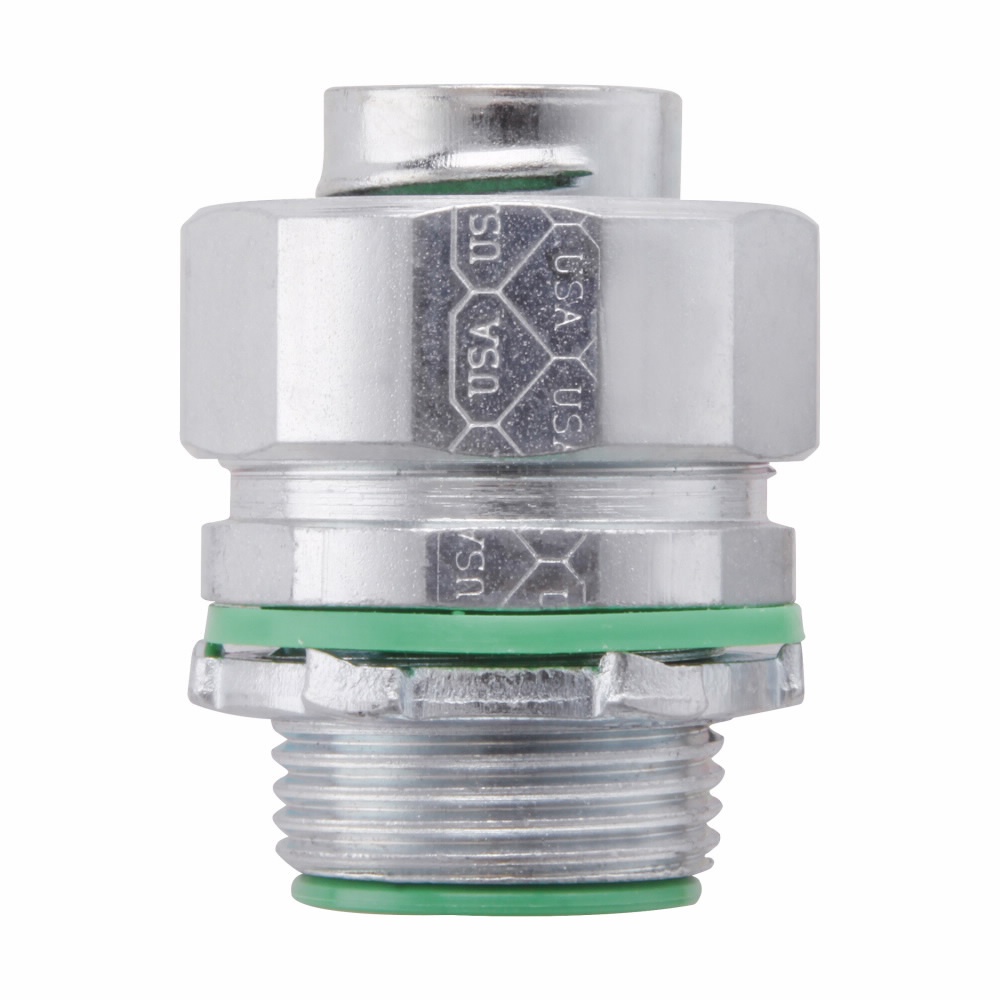
Crouse-Hinds LTK75
Eaton Crouse-Hinds series LTK liquidtight connector, FMC, Straight, Non-insulated, Steel, Low profile, 3/4" Crouse-Hinds LTK75 is now available new, surplus, and used from Williams Automation. If you need a specific firmware or series relating to this item, please call or email us with your request. We can also provide specifications and/or a data sheet for this item upon request. Please call or email us if you require one. Please note we offer UPS Next Day Air shipping for all orders. Please be sure to select next day shipping at checkout, and we will provide same-day shipment. Call (803) 761-7027 if you have any questions about availability, or email us at sales@williamsautomation.com .
Brand: Williams Automation
Category: Hardware > Power & Electrical Supplies > Conduit & Housings > Electrical Conduit > Flexible Electrical Conduit